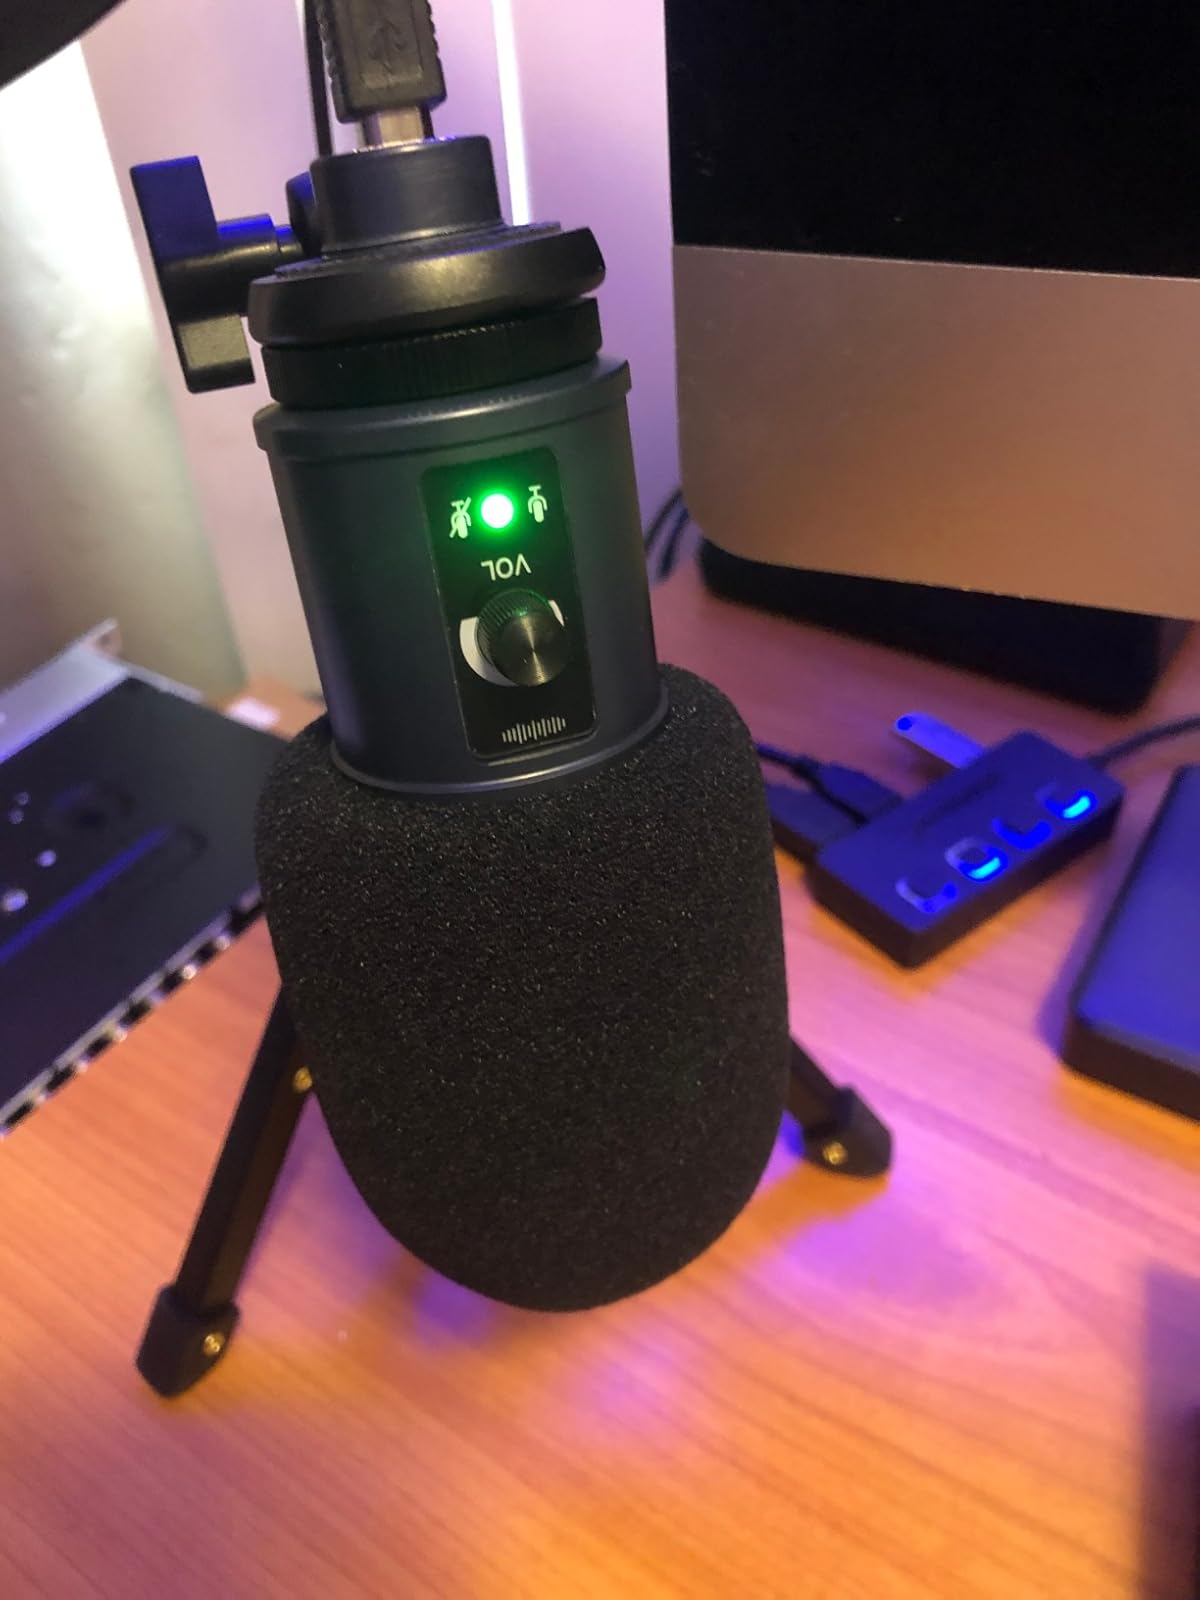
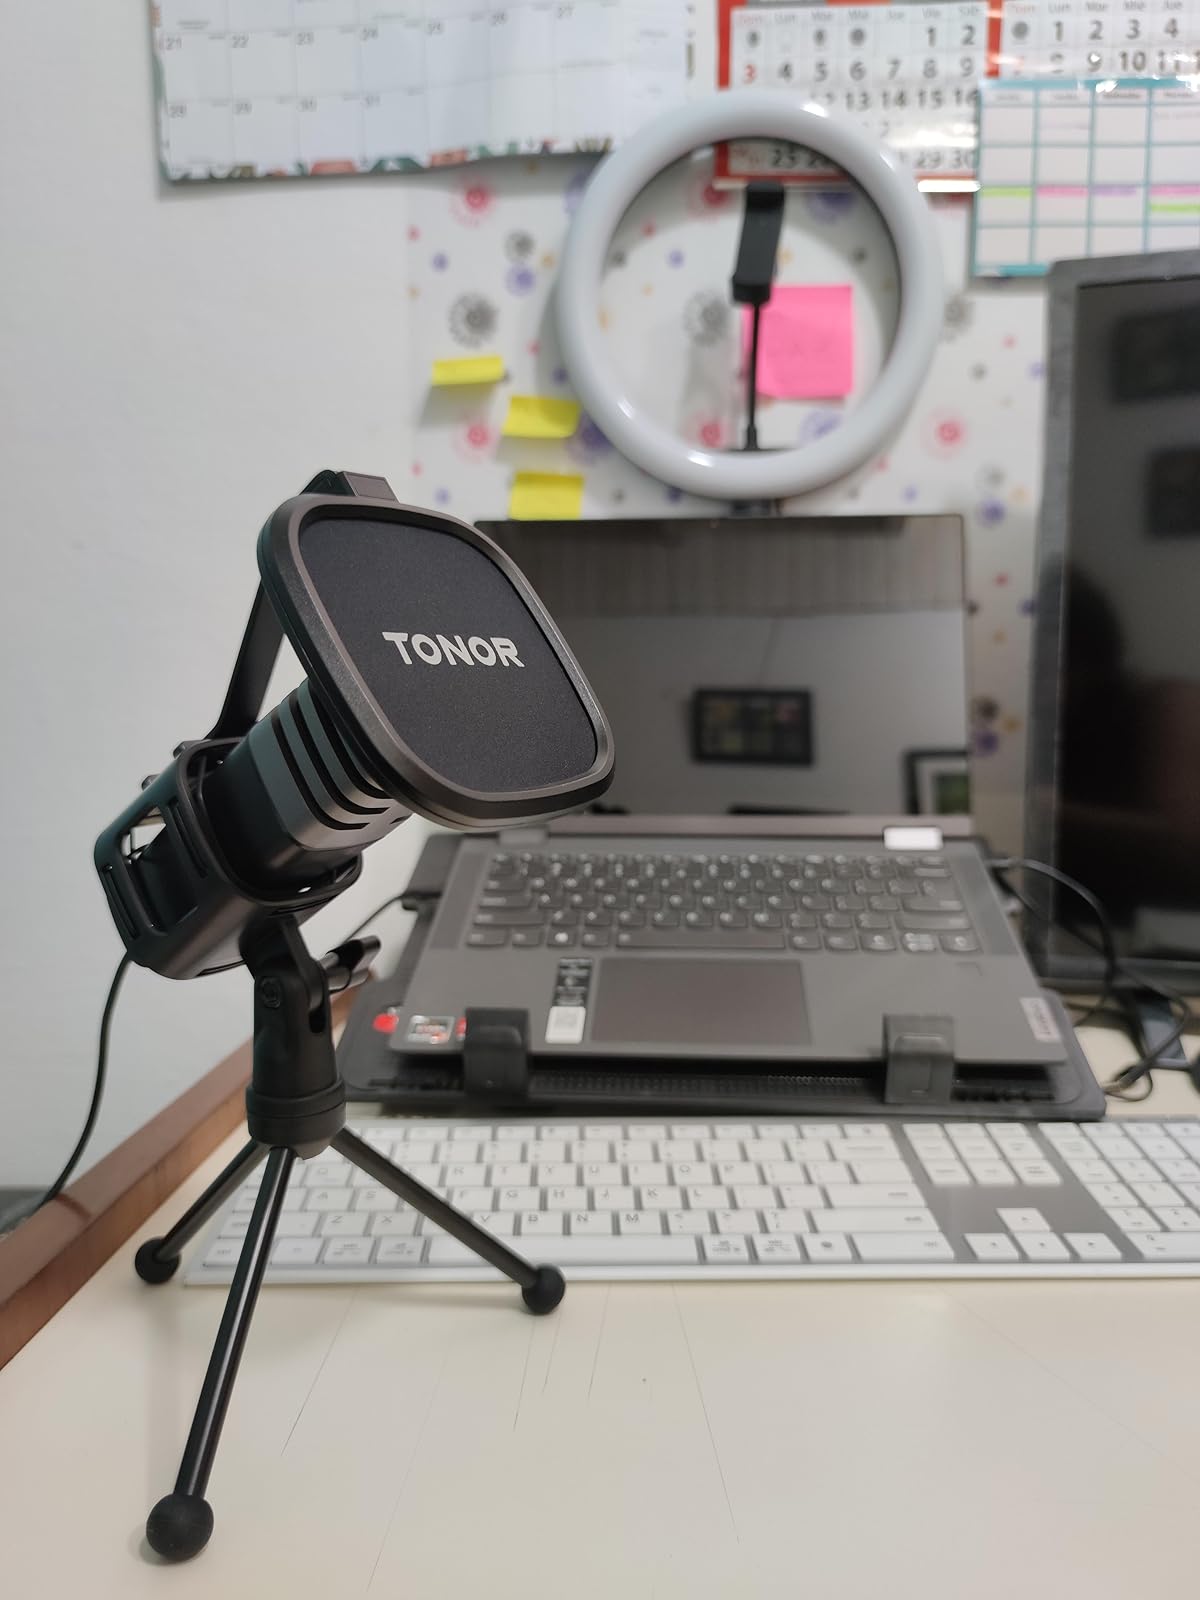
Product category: microphone
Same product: no